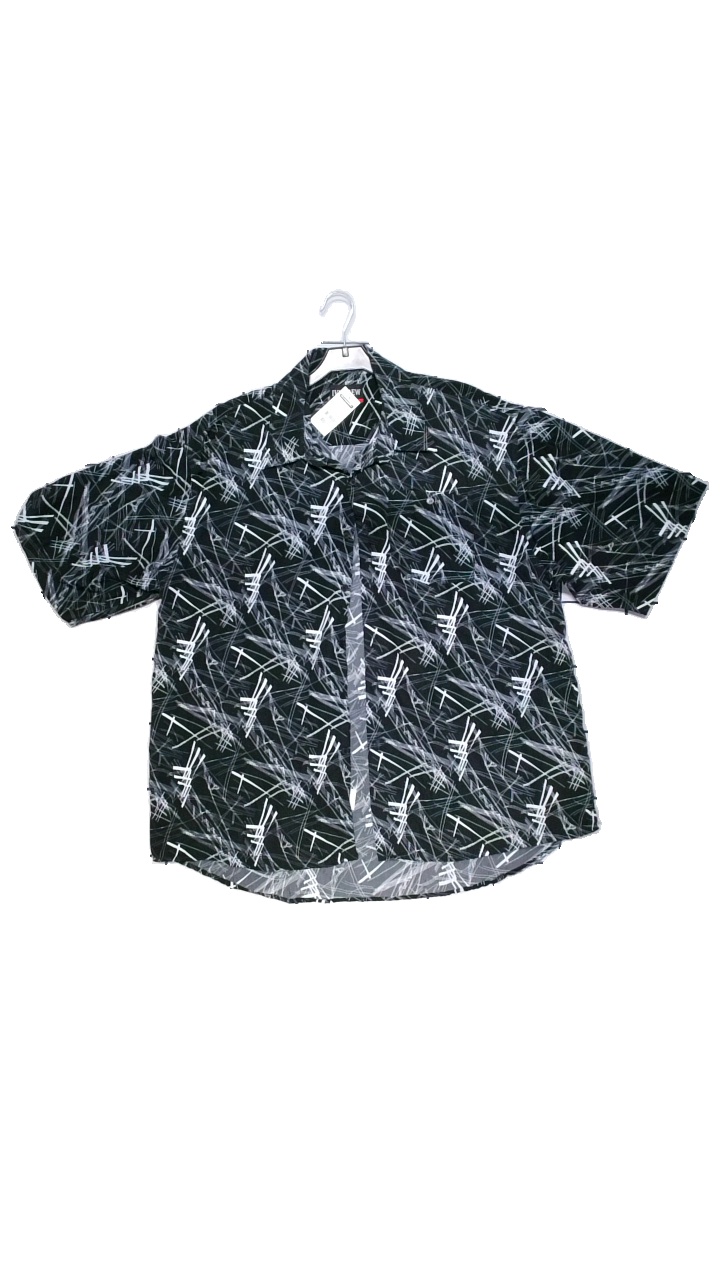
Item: Shirt (Men)
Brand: Ivy Crew
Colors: Black, Grey
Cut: Regular
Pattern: Geometric print
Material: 100% silk
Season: All
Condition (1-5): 4
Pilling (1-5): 4
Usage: Reuse
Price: <50